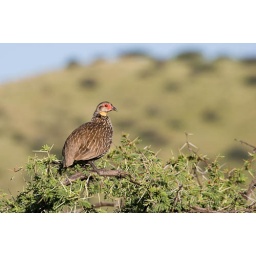
yellow necked francolin in acacia tree